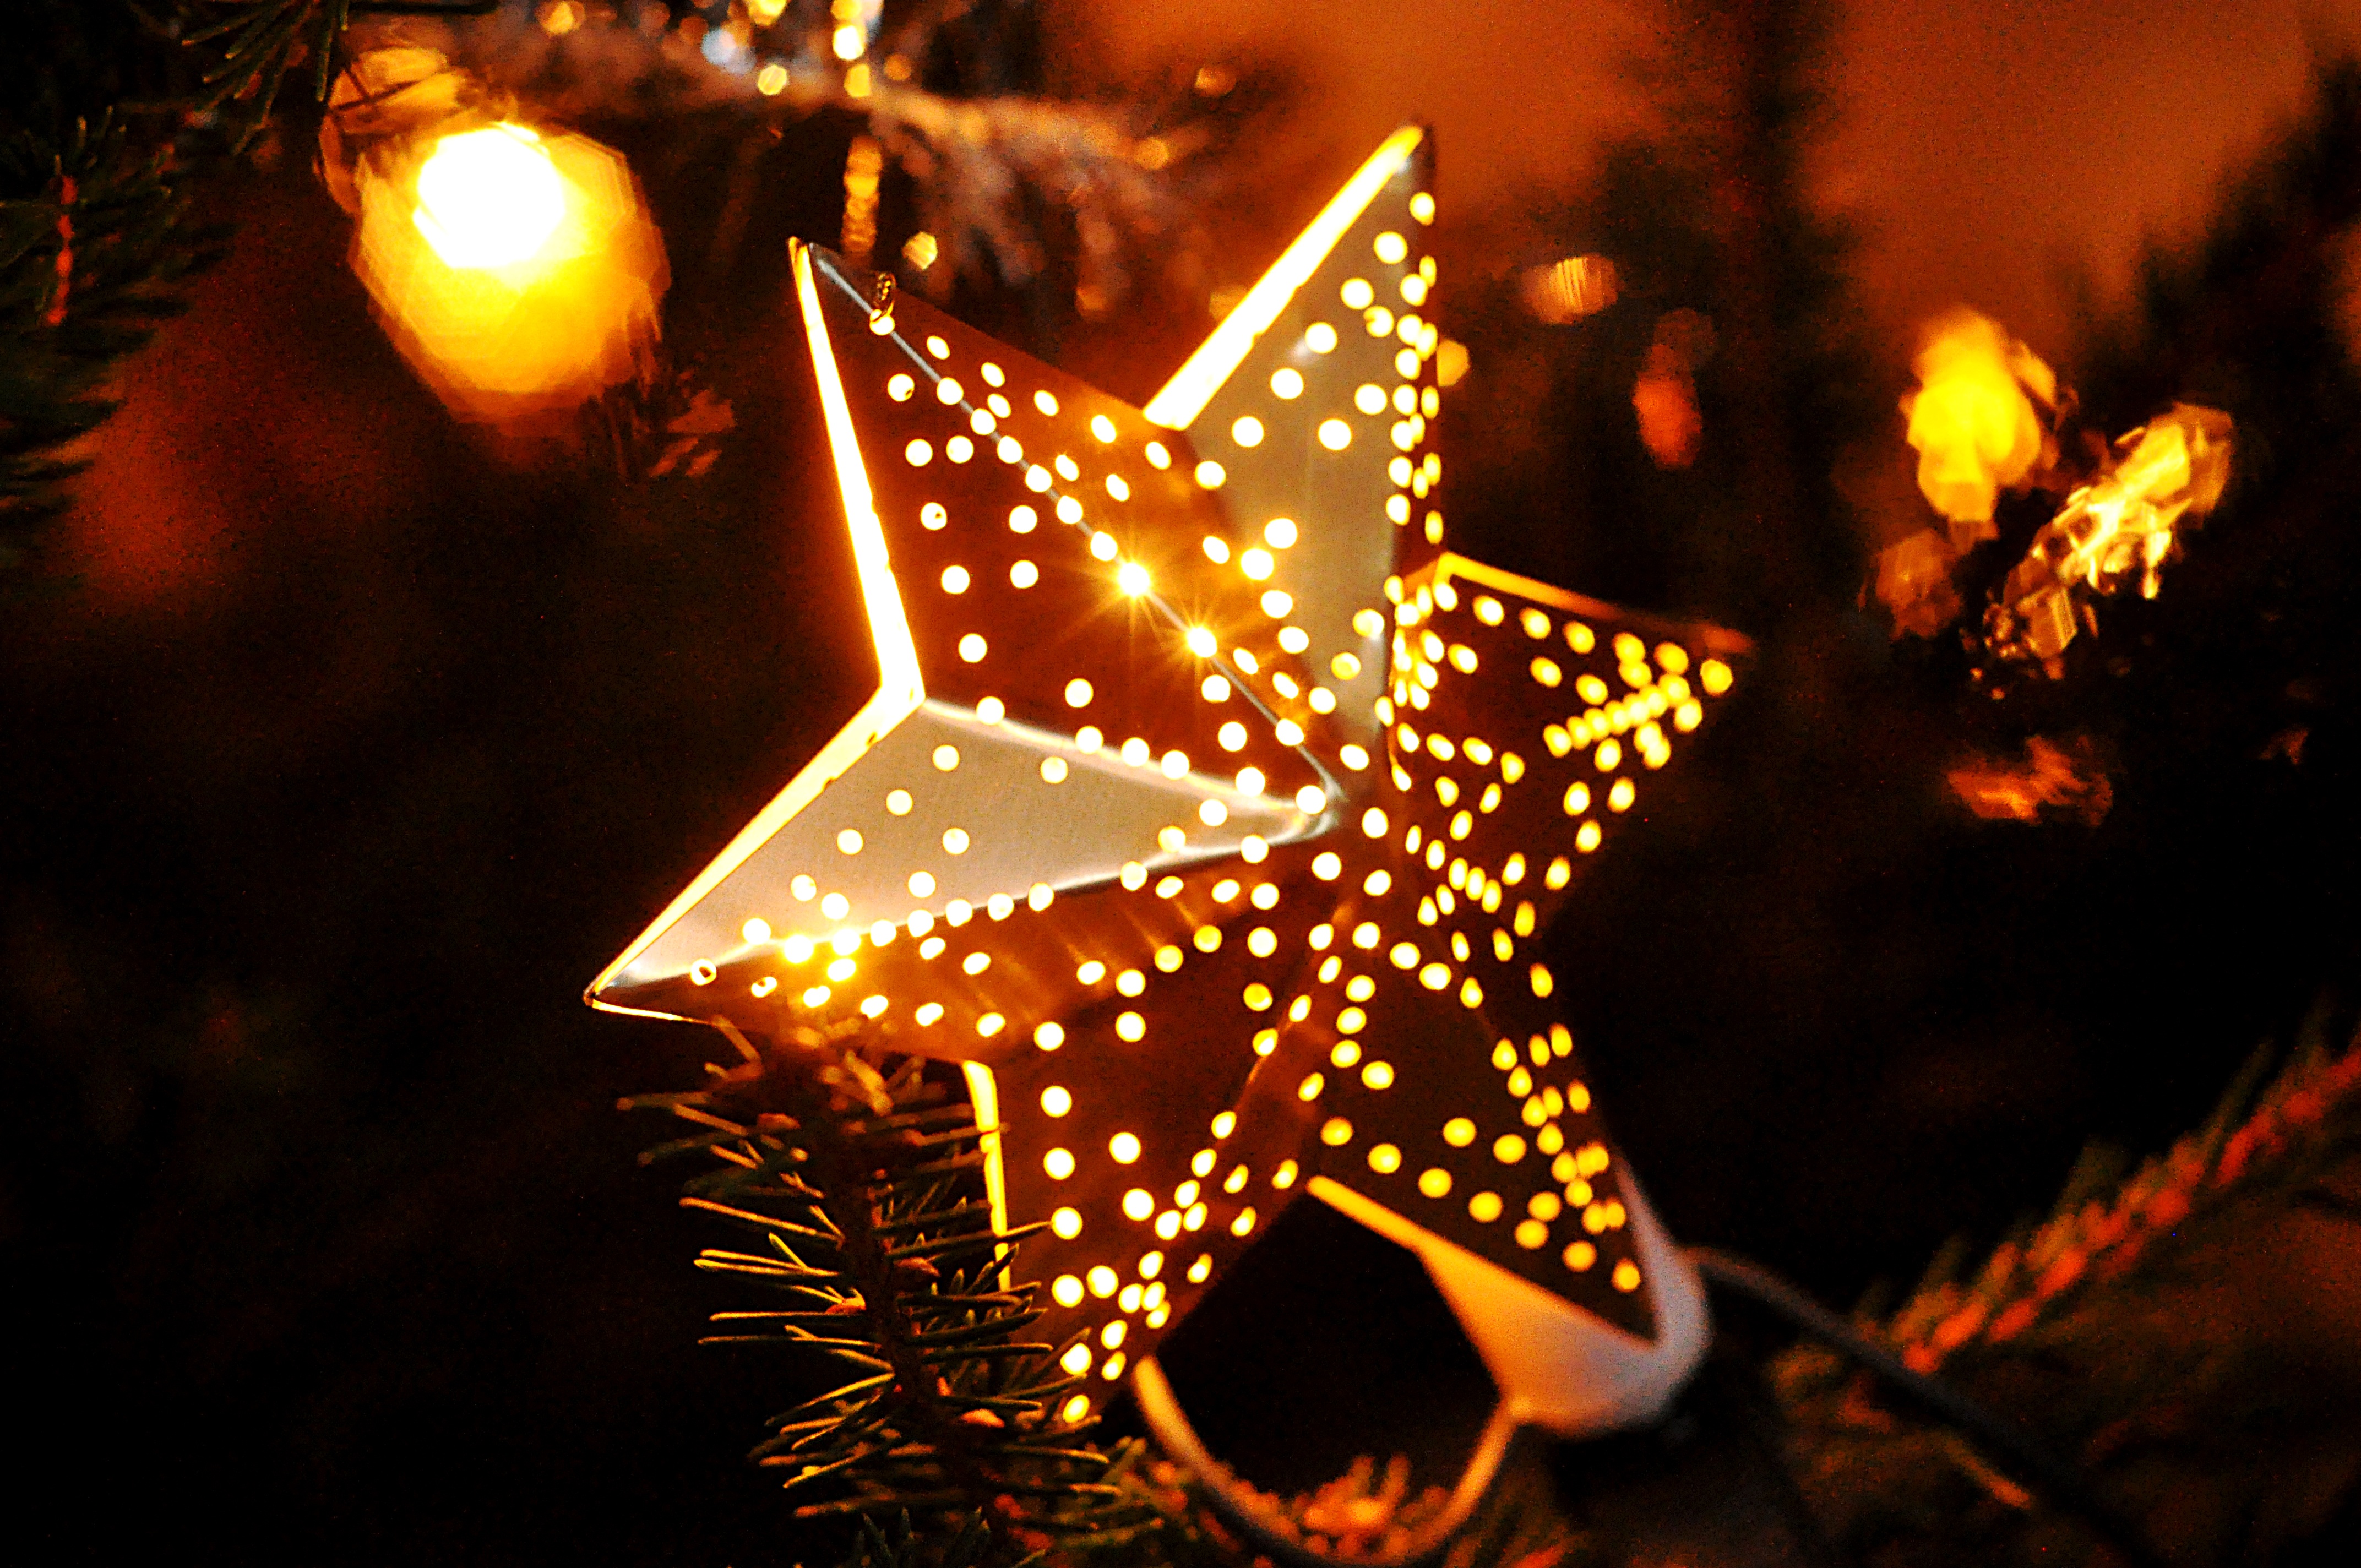
winter, light, night, star, decoration, holiday, christmas, christmas tree, christmas decoration, family, christmas lights